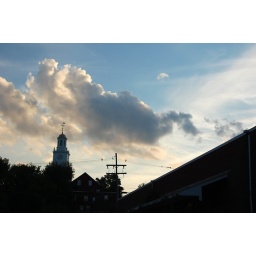
window in the sky